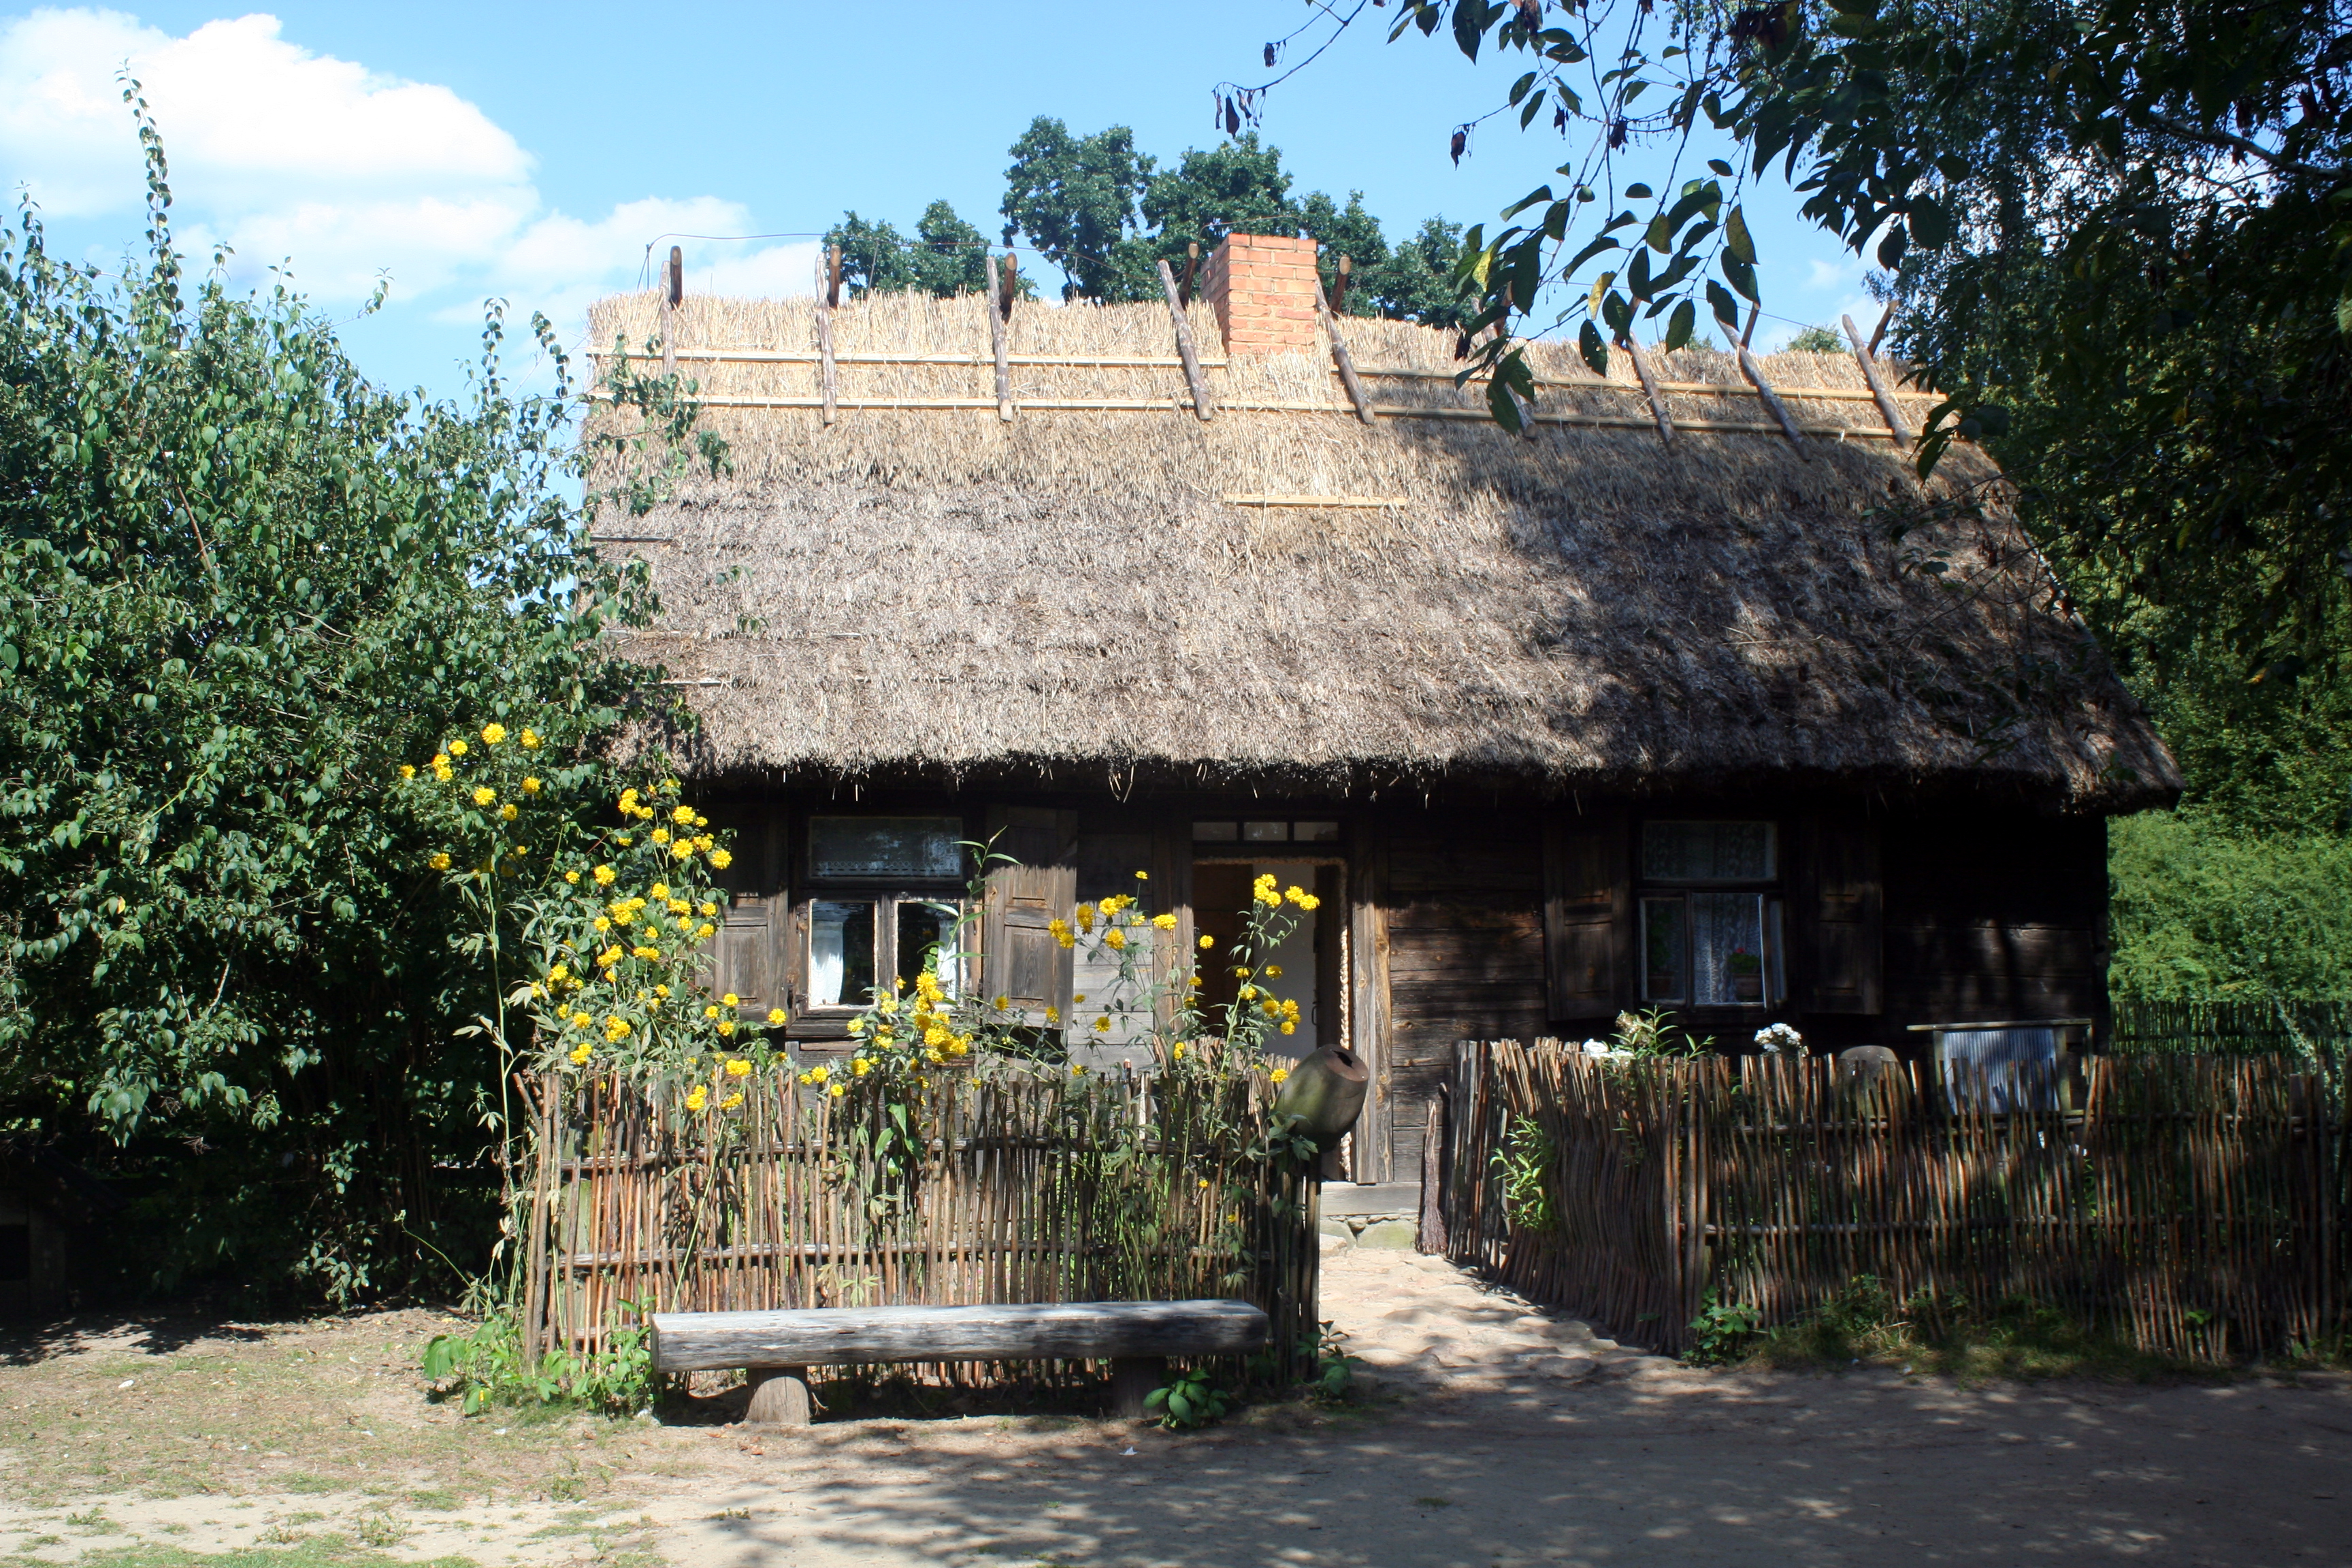
village, house, nature, building, cottage, flowers, sierpc, mazowsze, botany, roof, plant, tree, flower, open air museum, garden, thatching, property, rural area, hut, farmhouse, home, landscape, cob, farm, croft